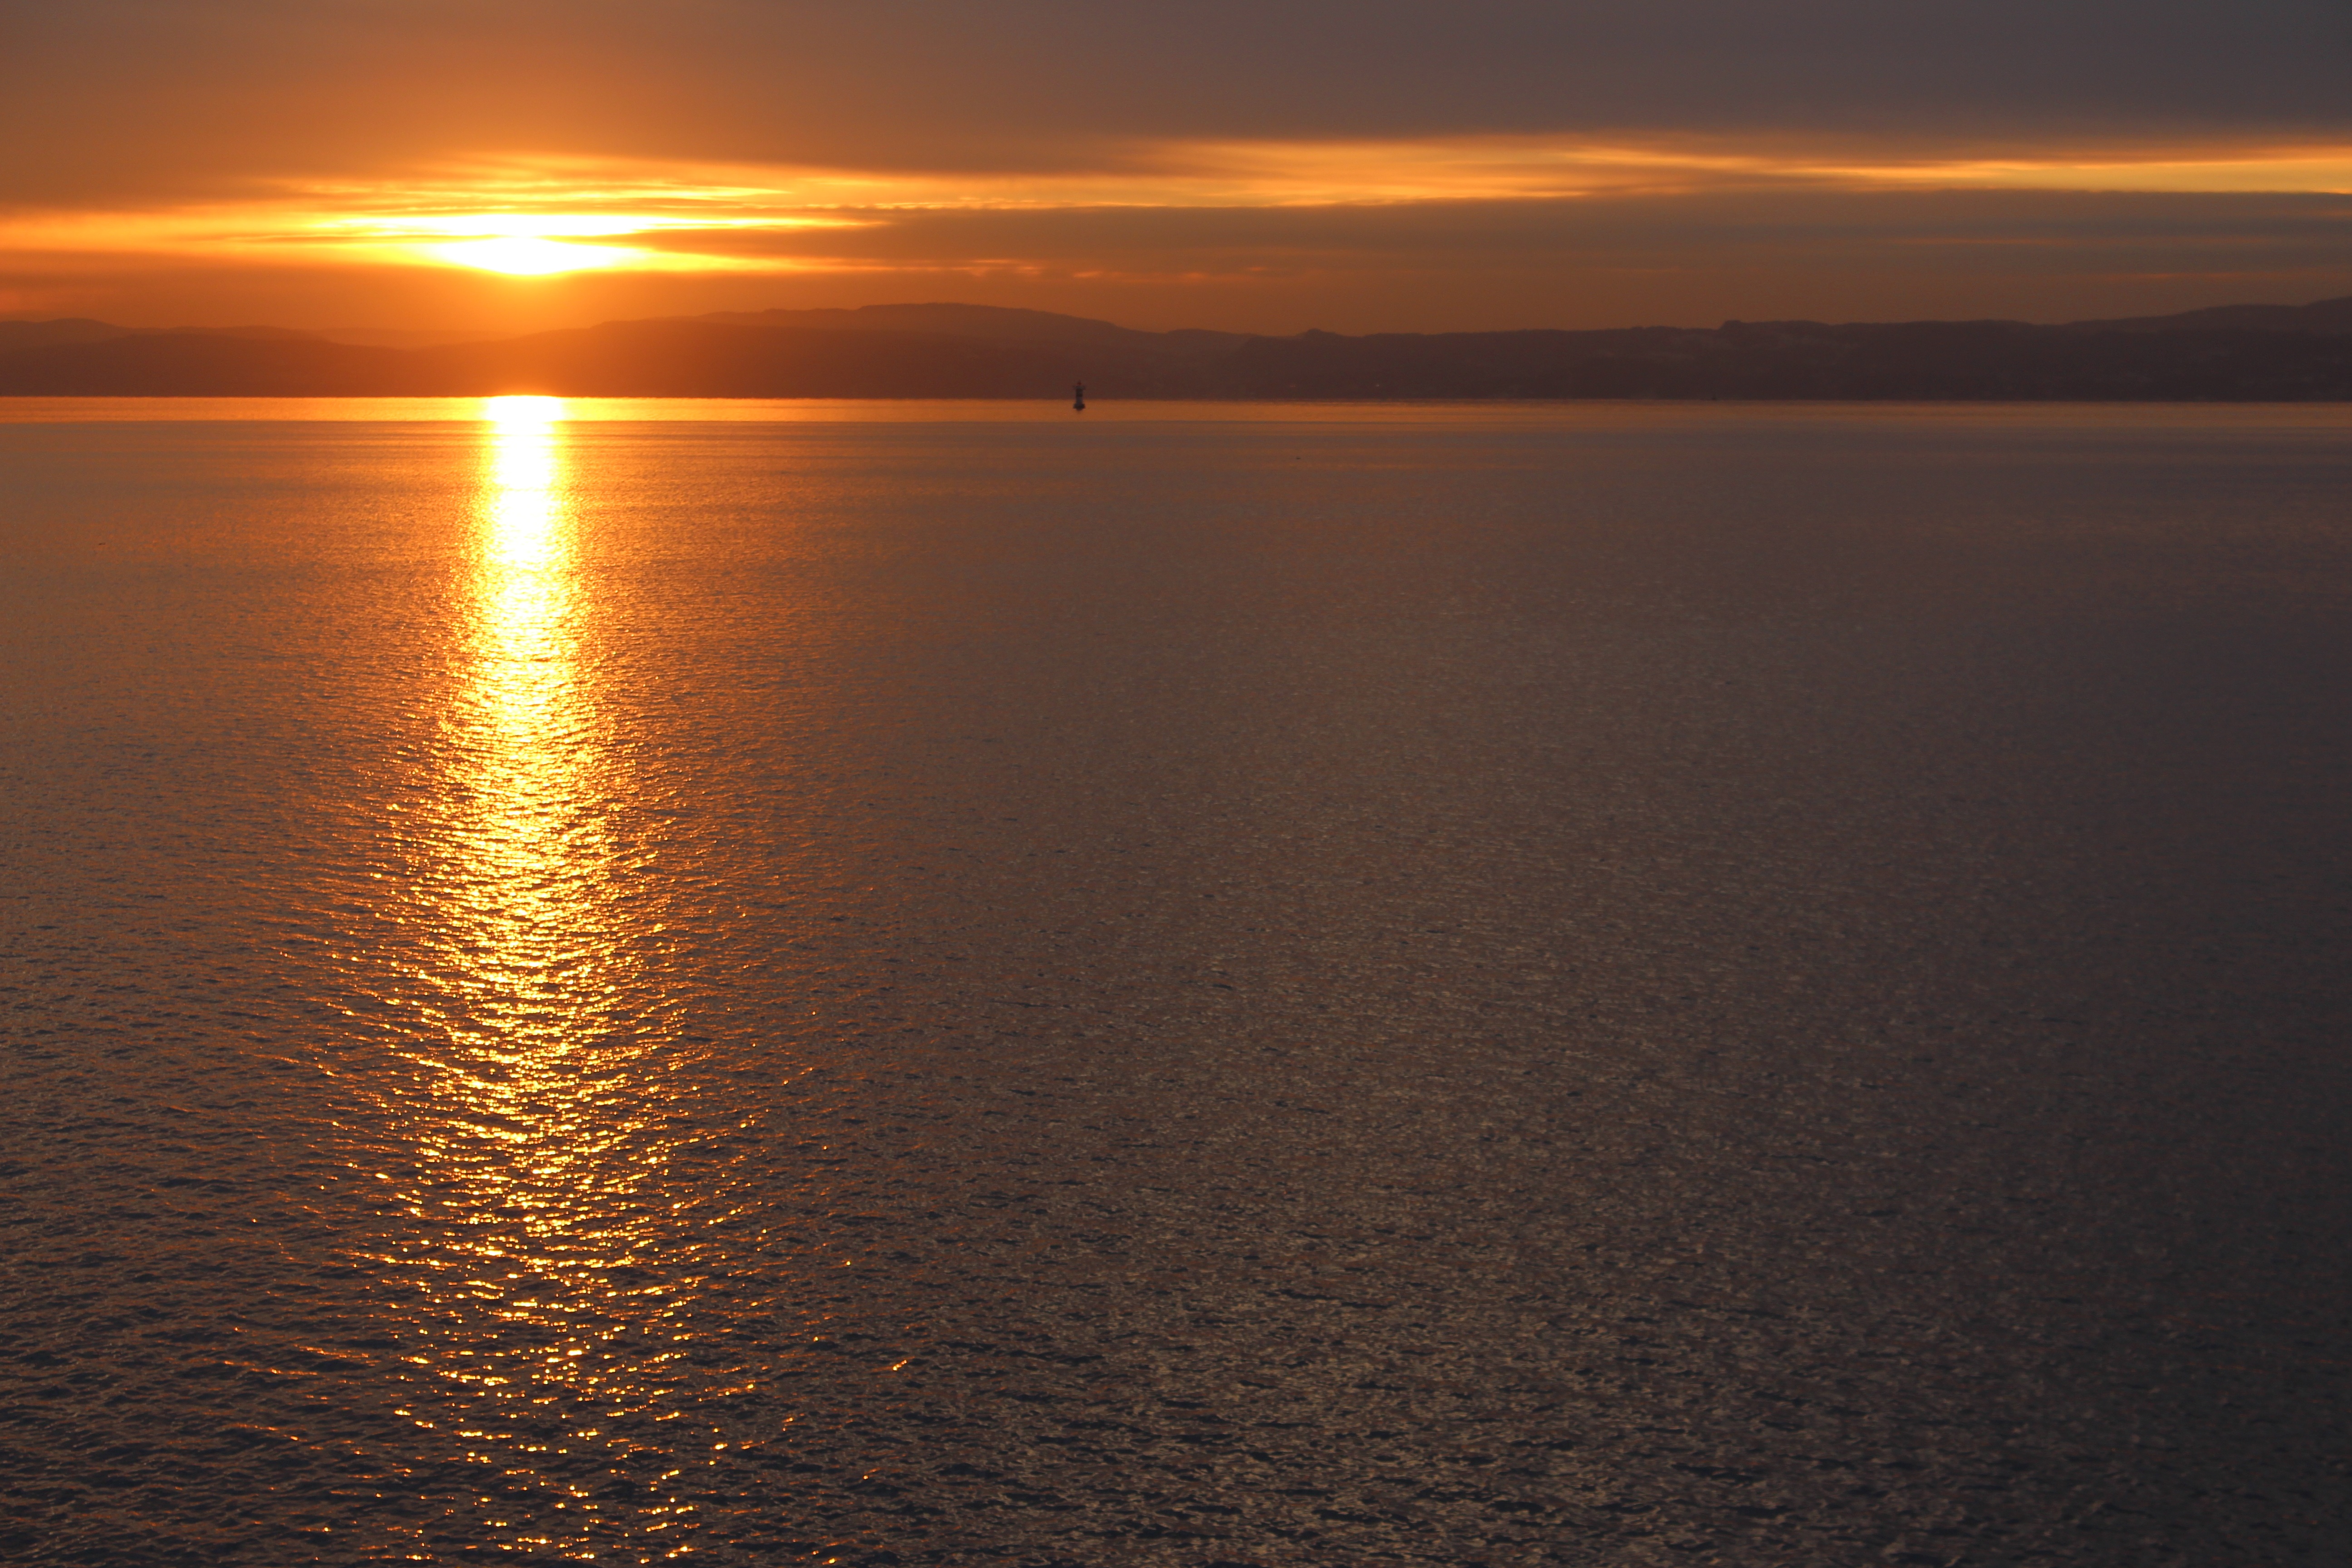
sea, coast, ocean, horizon, sun, sunrise, sunset, sunlight, morning, shore, lake, dawn, atmosphere, travel, dusk, evening, reflection, lighting, norway, scandinavia, oslo, afterglow, visitoslo, oslofjord, alexandra gutthenbach lindau